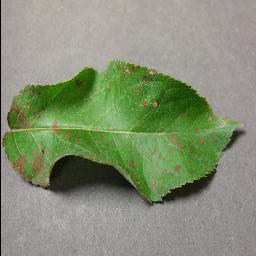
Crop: apple
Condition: cedar_rust